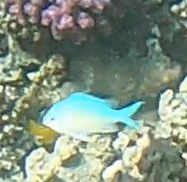
Chromis viridis (Blue-green Chromis)